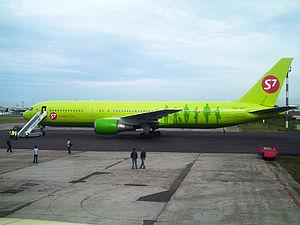
L'aéroport international d'Irkoutsk est un aéroport desservant la ville d'Irkoutsk, Russie, à 60 kilomètres du Lac Baïkal.